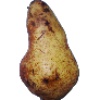
Label: pear_abate